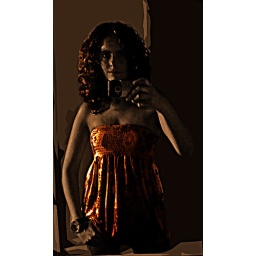
golden hair girl in a summer dress